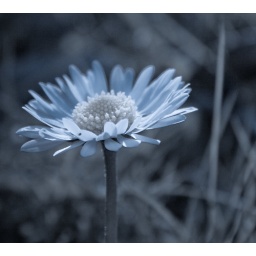
Tiny flower in the grass